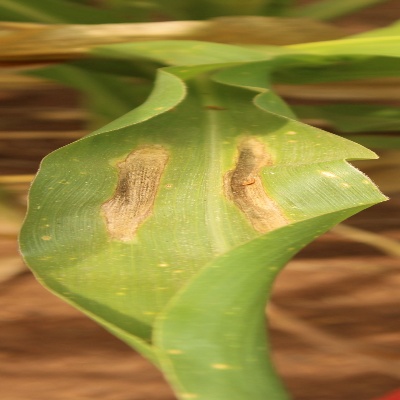
Crop: Maize
Condition: leaf blight